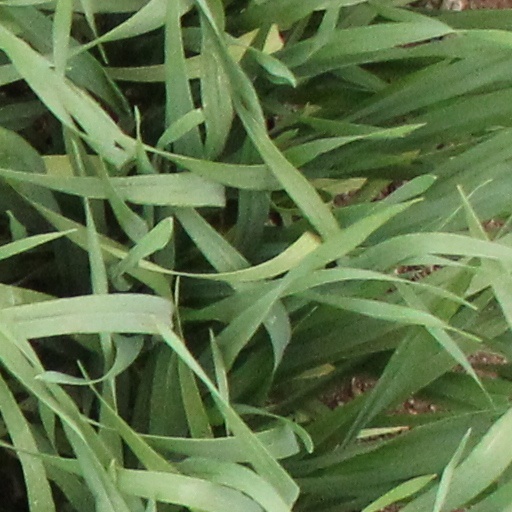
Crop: wheat